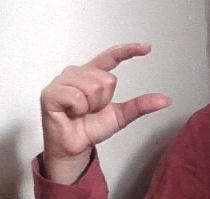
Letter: dal